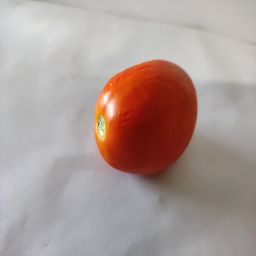
Crop: Tomato
Quality: Old